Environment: real
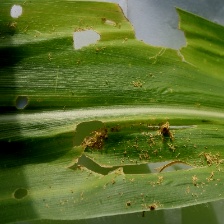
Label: fall_armyworm